Tikveš uprising

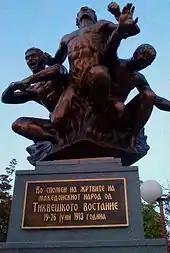
Monument of Tikvesh Uprising

The uprising began on 19 June 1913, and in addition to Negotino and Kavadarci, fifty villages in the Tikvesh region were taken. The detachments of Doncho Lazarov and Mihail Shkartov attacked and expelled the Serbian armies from Negotino. The Serbian authorities sent bands from the surrounding villages to Negotino, but they were all defeated. The insurgents proceeded further and managed to expel the Serb clerks and scribes from the municipal building in Kavadarci and, taking down the Serbian flag, placed it on the Tikvesh Revolutionary Flag. On 20 June, a solemn assembly was held, at which the city government consisting of 12 prominent Kavadarians was elected, and the freedom lasted only 7 days.